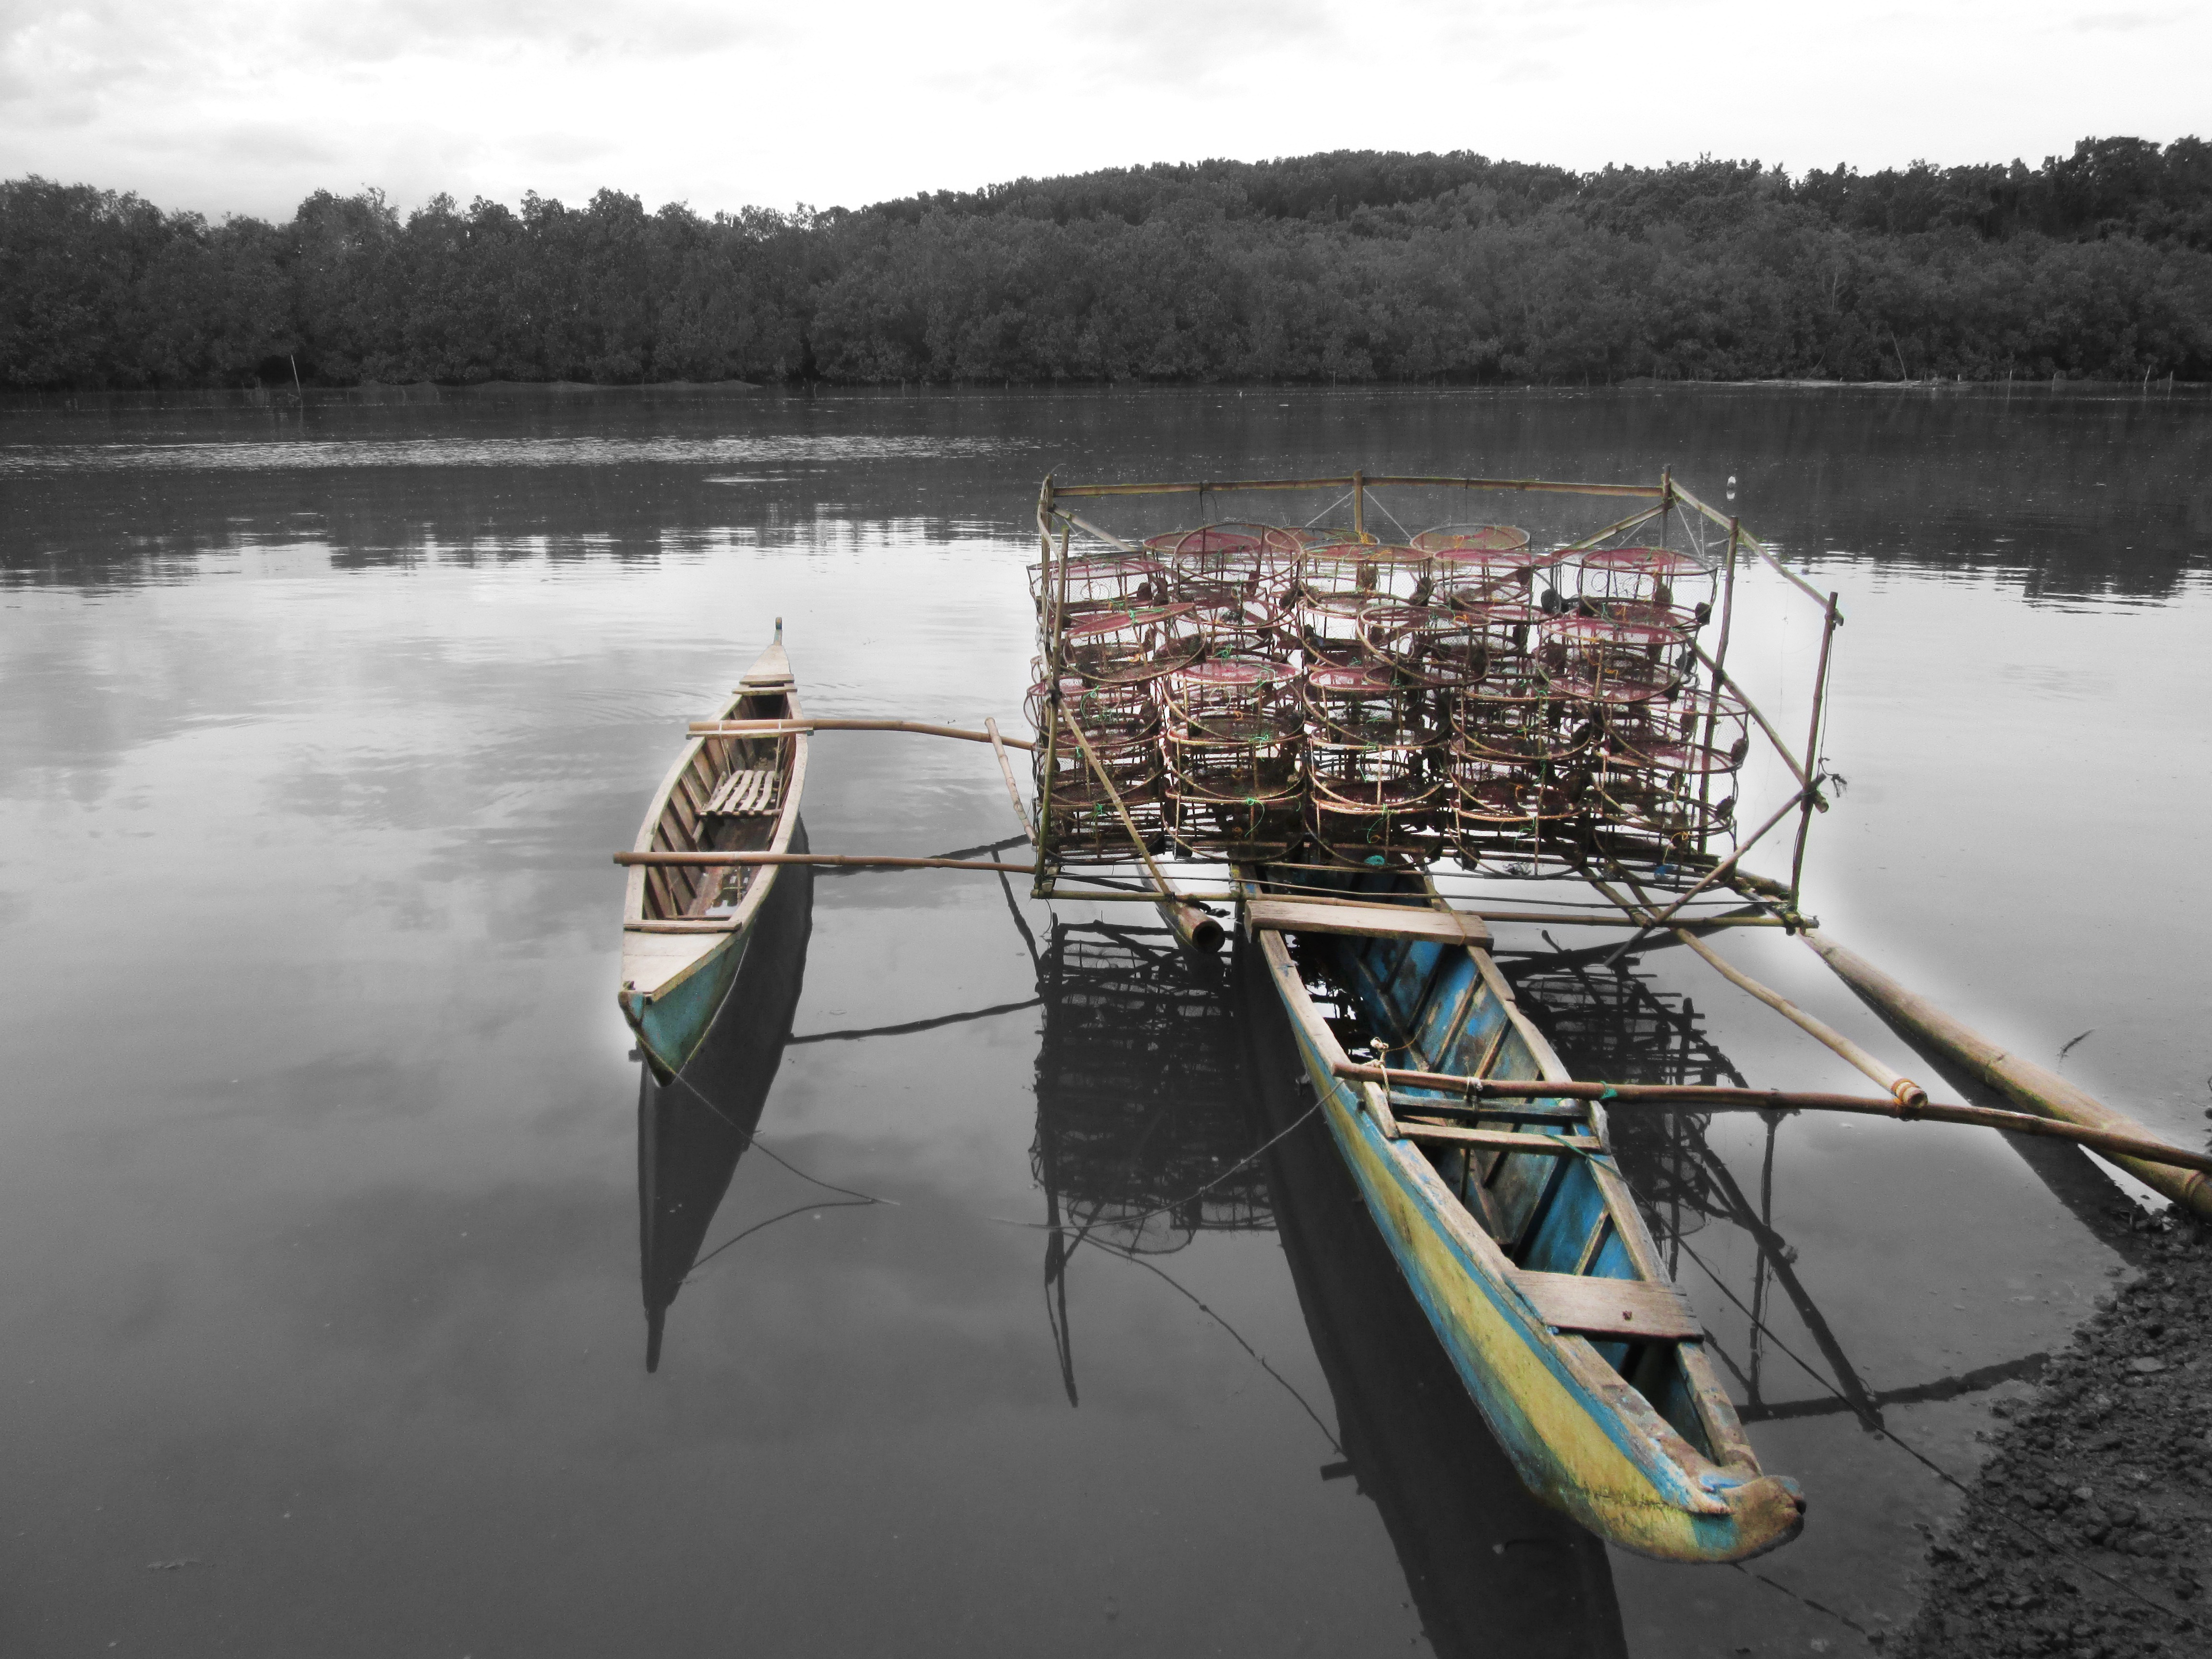
water, nature, outdoor, dock, boat, lake, river, transportation, transport, reflection, vessel, vehicle, waterway, nautical, boating, marine, navigation, tradition, watercraft, watercraft rowing, traps